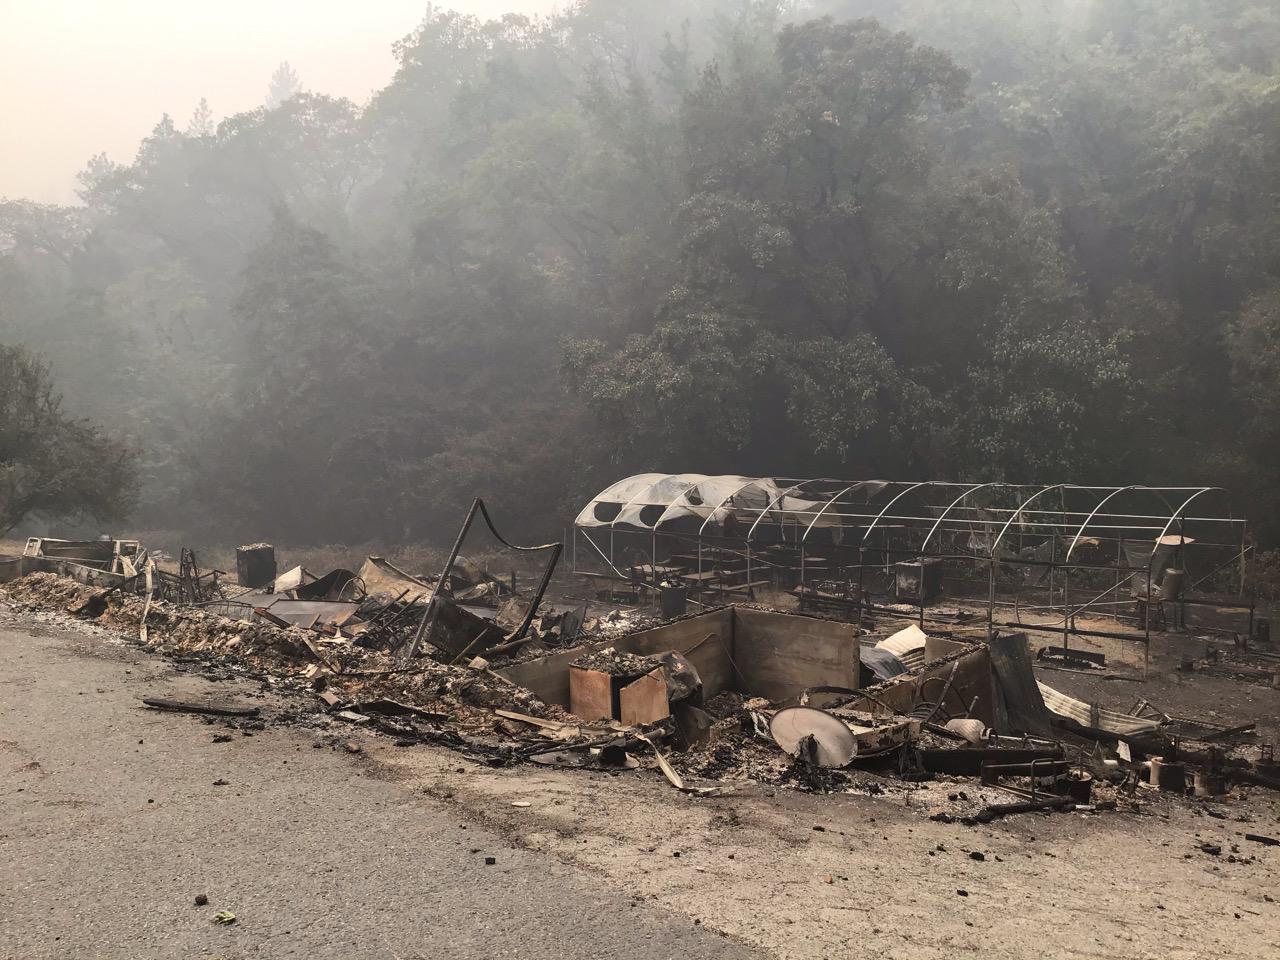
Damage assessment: destroyed